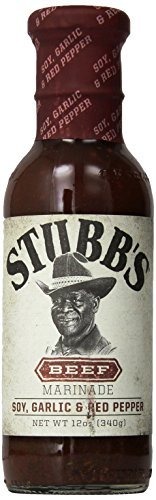
Item Name: Stubb's Chicken Marinade, 12-Ounce Bottles (Pack of 6)
Value: 72.0
Unit: Fl Oz

Price: 6.4